Earle High School

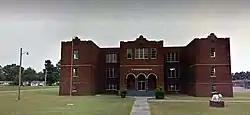

Earle High School, located in Earle, Arkansas, United States is an accredited public high school and the sole institution of the Earle School District. It is one of the four public high schools in Crittenden County. On May 2, 2008, the school suffered damage from a series of destructive tornadoes that affected the region.